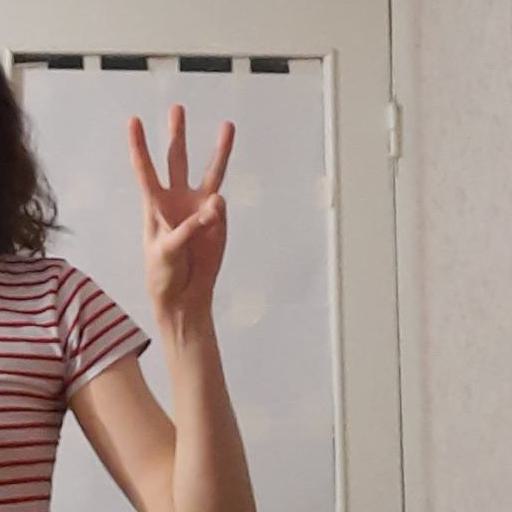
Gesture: three